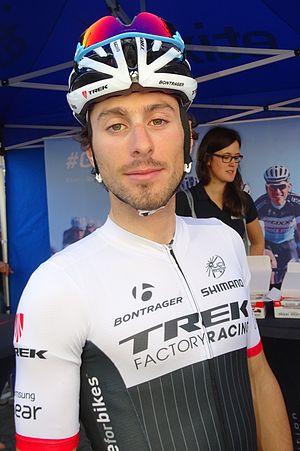
Reportage réalisé le mercredi 15 avril à l'occasion du départ de la Flèche brabançonne 2015 à Louvain, Belgique.
La saison 2015 de l'équipe cycliste Trek Factory Racing est la cinquième de cette équipe.
Fabio Felline, né le 29 mars 1990 à Turin, est un coureur cycliste italien évoluant dans l'équipe Astana. Bon sprinteur et bon puncheur, il a notamment remporté le classement par points du Tour d'Espagne 2016.